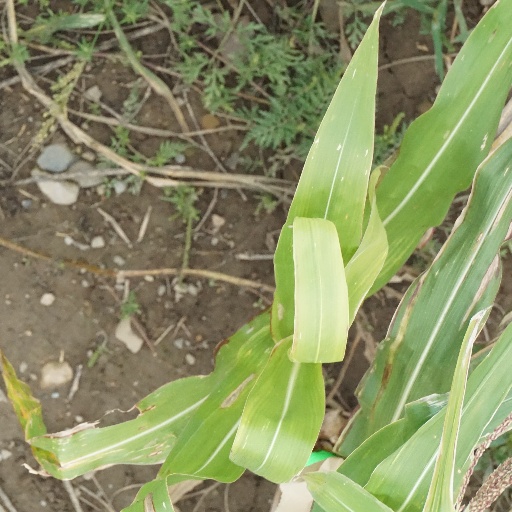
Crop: maize; corn